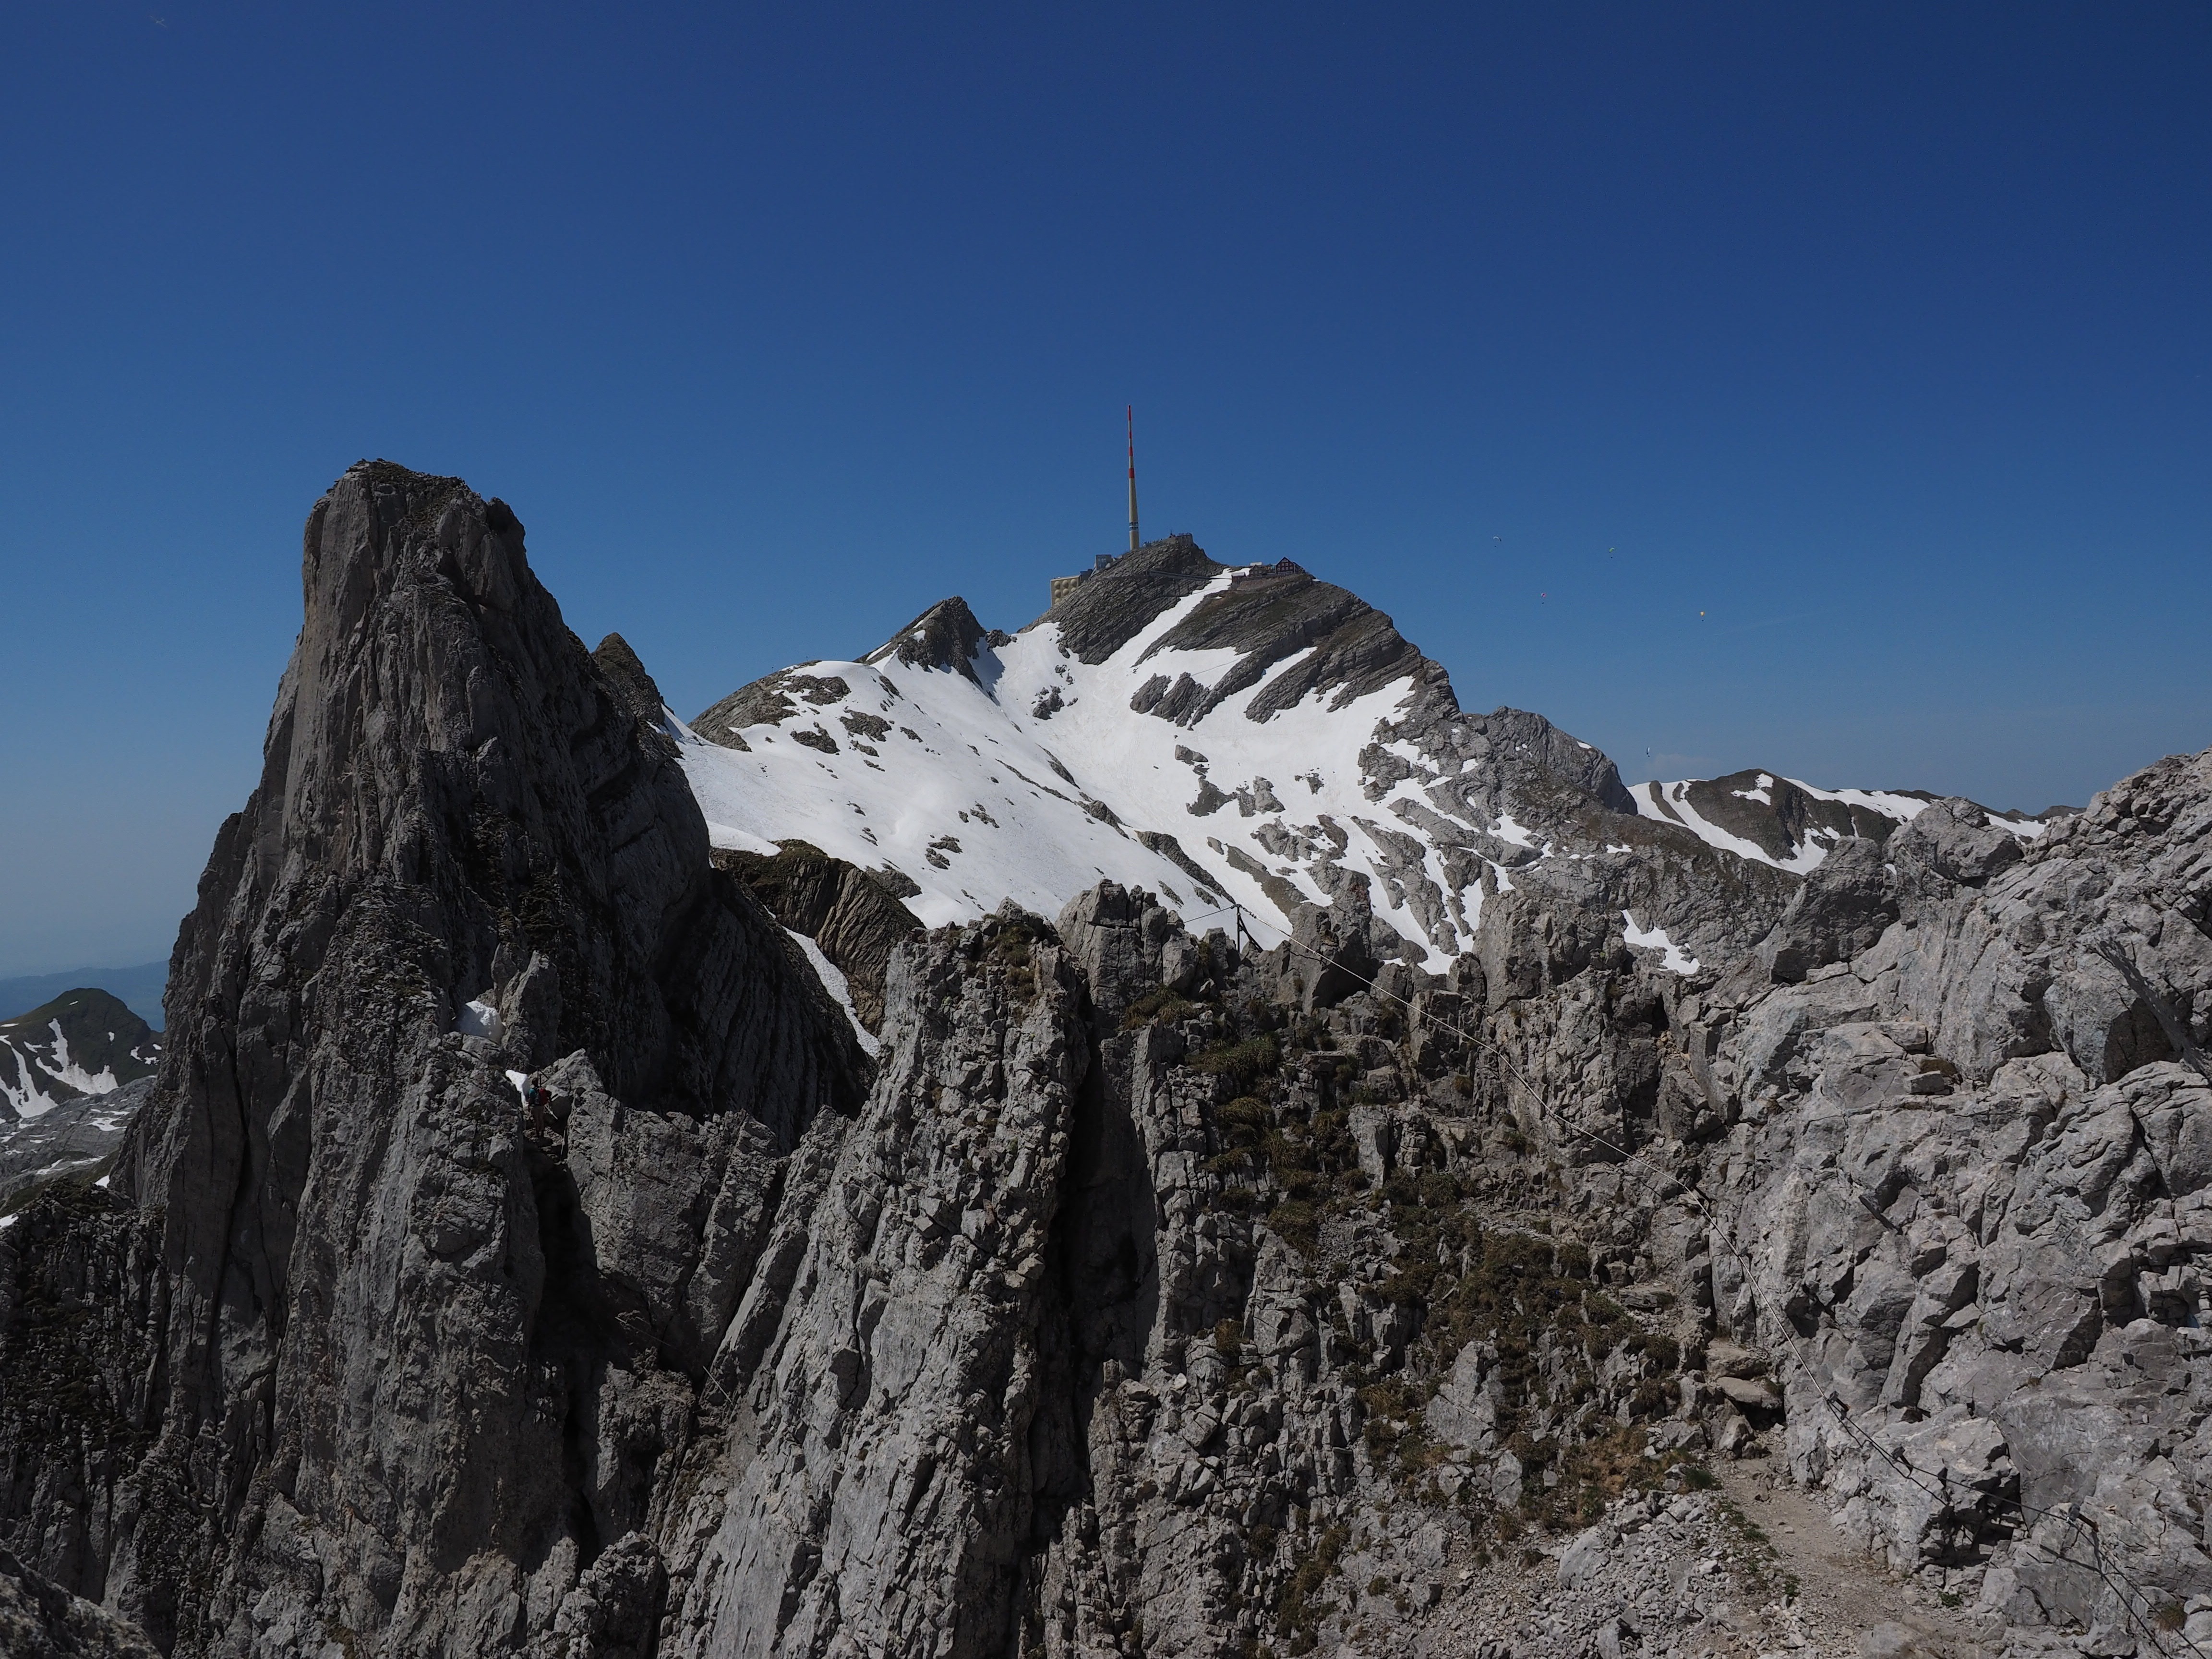
rock, wilderness, walking, mountain, snow, winter, rope, adventure, mountain range, recreation, alpine, climbing, terrain, ridge, summit, mountain peak, mountain summit, mountaineering, great, geology, sports, alps, backpacking, plateau, appenzell, cirque, swiss alps, landform, mountain station, transmission tower, s ntis, mountain pass, wire rope, scramble, reinforced concrete, alpstein, outdoor recreation, geographical feature, mountainous landforms, geological phenomenon, the rope, alpstein region, transmitter s ntis, swisscom broadcast, lenses ridge